Born a Champion

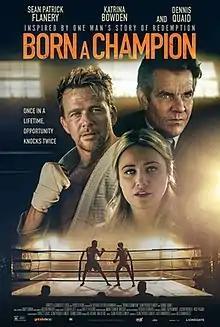
Official poster

Born a Champion is a 2021 American martial arts drama directed by Alex Ranarivelo and written by Sean Patrick Flanery and Ranarivelo. It stars Flanery, Dennis Quaid and Katrina Bowden. The film also features mixed martial arts fighter Edson Barboza, with appearances by Renzo Gracie and Mickey Gall.